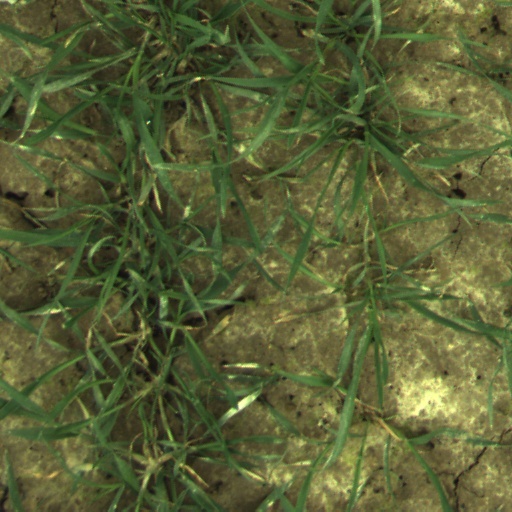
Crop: wheat